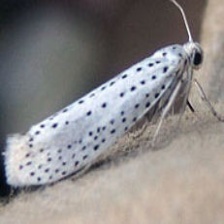
Species: BIRD CHERRY ERMINE MOTH